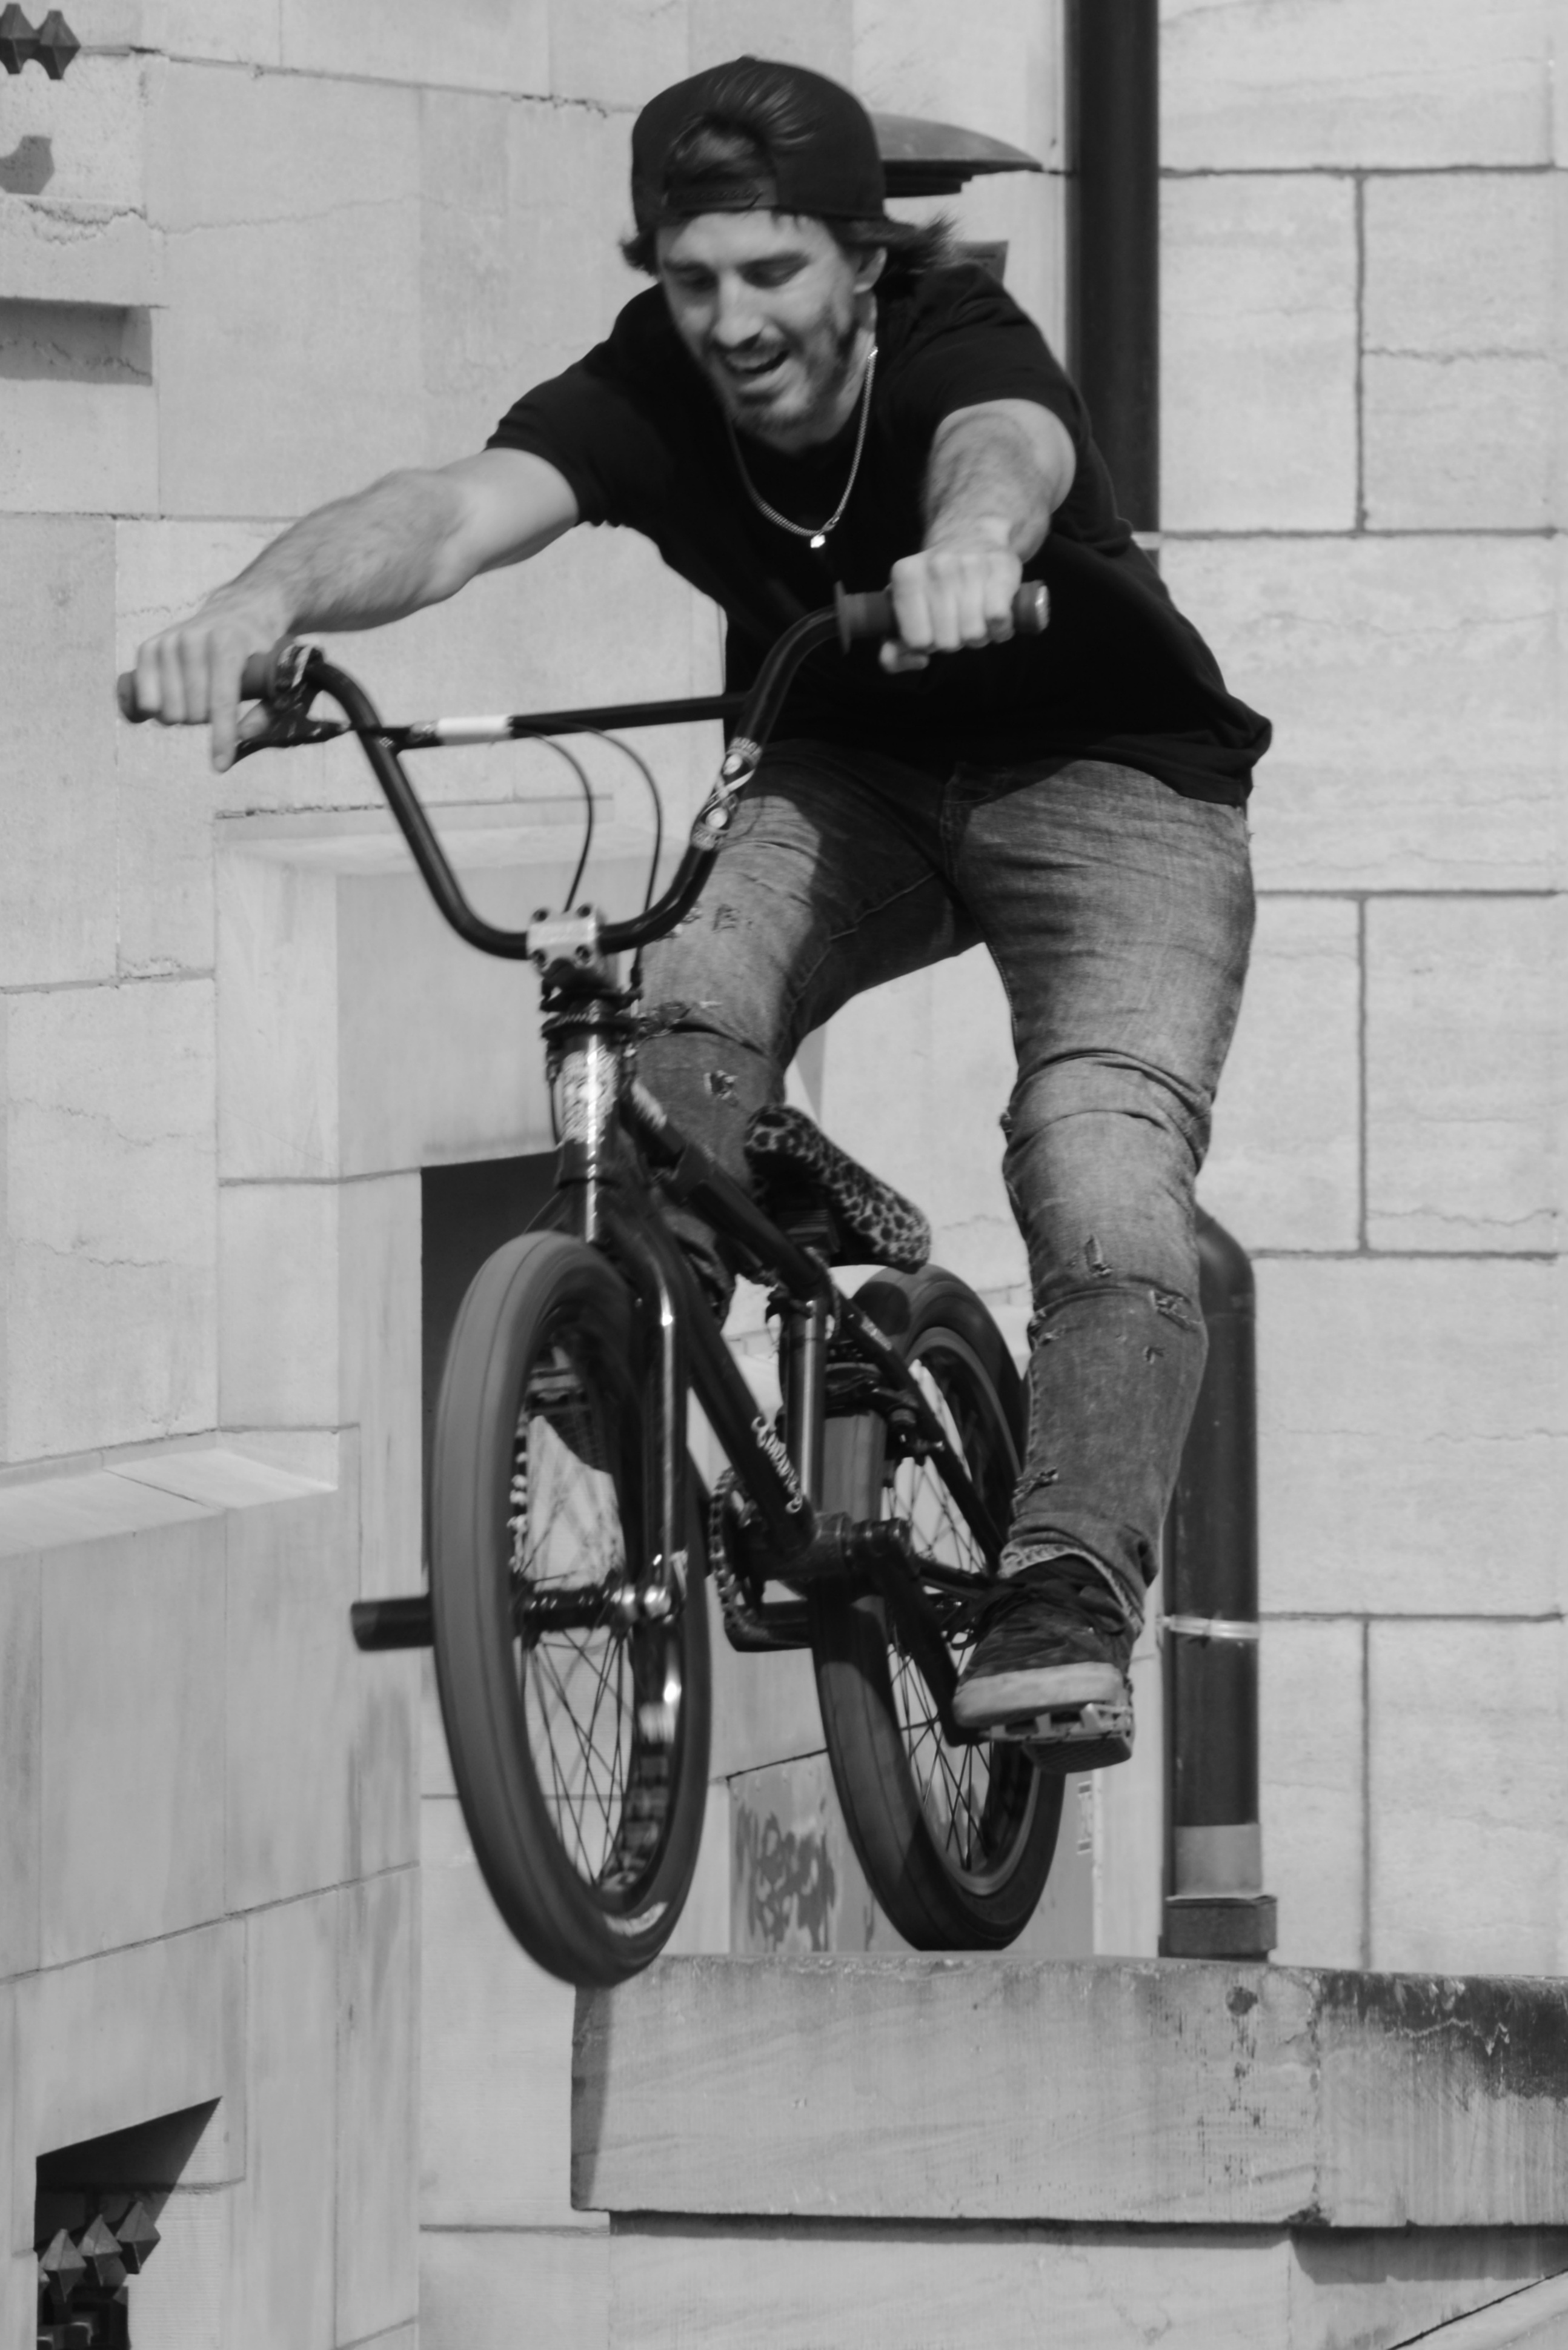
man, black and white, people, white, street, wheel, bicycle, vehicle, black, monochrome, extreme sport, sports equipment, bmx, sports, spectacular, stunt, monochrome photography, cycle sport, bicycle motocross, bmx bike, freestyle bmx, flatland bmx